Andrea Petagna

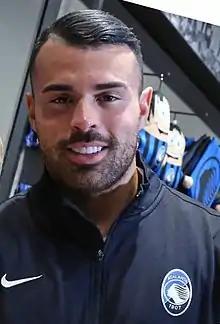
Petagna with Atalanta in 2017

Andrea Petagna (born 30 June 1995) is an Italian professional footballer who plays as a striker for club Monza. He has also previously represented the Italy national team.